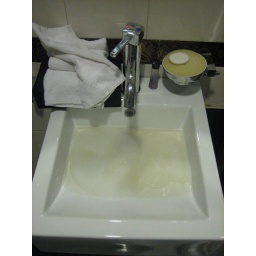
ohhh you can see the contrast in the water now - brown water against the white sink -